Miramare di Rimini

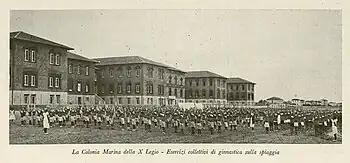
The Bolognese Colony, July 1935

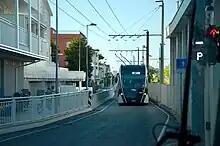

Two were built in Miramare in the early 1930s, at a time when the coastline of the was developed by Benito Mussolini, himself from Romagna. Several other colonies were built along the principal seafront avenue between Rimini and Riccione in the 1930s; the Mussolini family itself bought a summer villa in Riccione in 1934. The colonies were summer recreational facilities for children and adolescents. In Miramare, the colonies were built almost opposite each other on Viale Principe di Piemonte, the Bolognese Colony on the coastal side and the Novarese Colony on the other side of the road.